Franz Xaver von Schönwerth

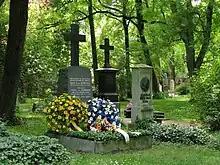
Franz Xaver von Schönwerth's grave, decorated for the 125th anniversary of his death in 2011

Schönwerth was born in Amberg as the first of five children of Joseph Schönwerth, a royal drawing professor. He entered the Erasmus Gymnasium there in 1821 and began university studies in 1832, first in construction at the Munich Academy of Art and in cameralism and mathematics, then from 1834 in law at the University of Munich. He received his first permanent position with the administration of Upper Bavaria in 1840. In 1845 he became private secretary to Crown Prince Maximilian of Bavaria. In 1847 first the prince and then his wife Marie of Prussia entrusted him with managing their wealth, which he did well; during the upheavals of 1848, he disguised himself as an odd-job-man, loaded some 3 million thalers' worth of cash, securities, and valuables on a handcart, and took them to Nymphenburg Palace for safekeeping. After the prince's accession as King Maximilian II, he headed his cabinet as well as continuing to serve as his private secretary and manage his wealth; he was responsible for guiding the king in his patronage of the arts and sciences. In 1851 he was made a "Regierungsrat"; in 1852 he transferred to the Ministry of Finance as a "Ministerialrat" and in 1859 he was personally ennobled.